Walther Davisson

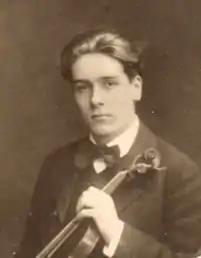
Walther Davisson (ca. 1910)

Walther Davisson (15 December 1885 – 18 July 1973) was a German violinist and conductor.